Matthew C. Perry

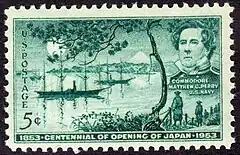

Perry had an ardent interest in and saw the need for naval education, supporting an apprentice system to train new seamen, and helped establish the curriculum for the United States Naval Academy. He was a vocal proponent of modernizing the Navy. Once promoted to captain, he oversaw construction of the Navy's second steam frigate , which he commanded after its completion.